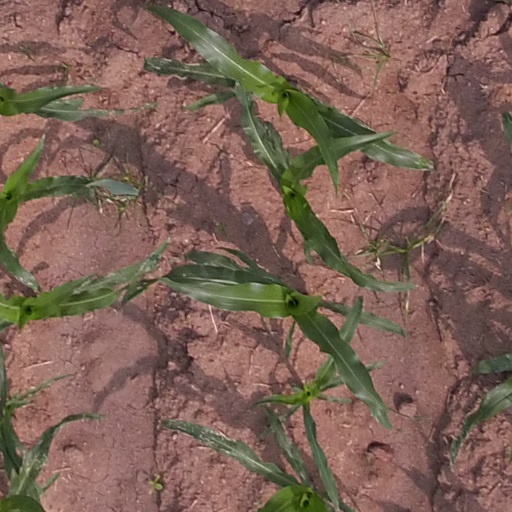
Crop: maize; corn